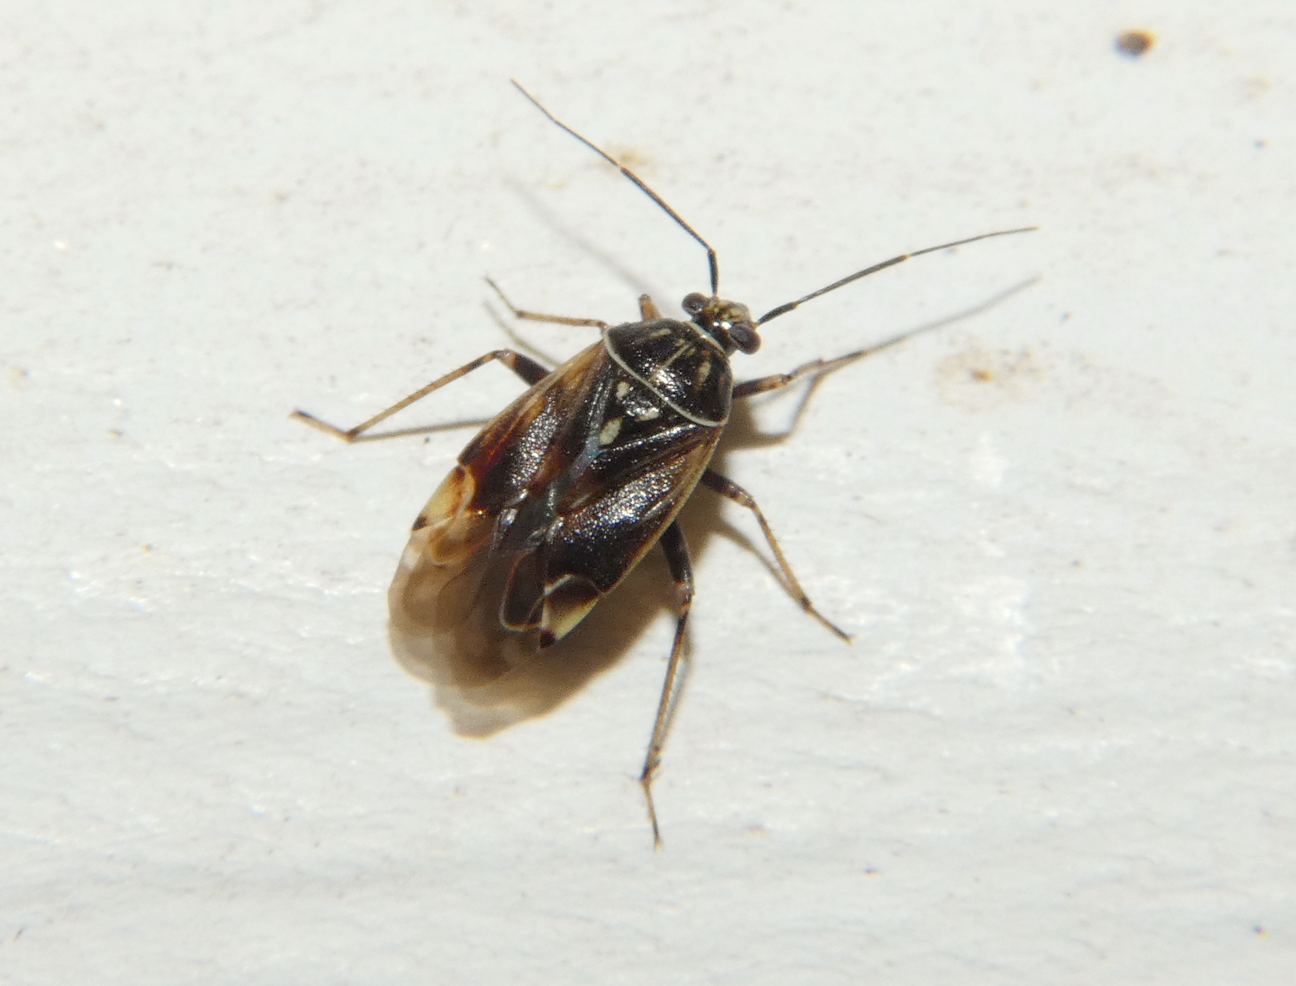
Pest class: lygus_bug